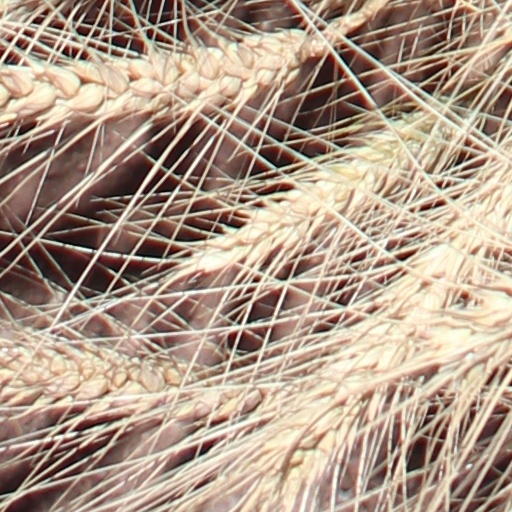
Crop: wheat